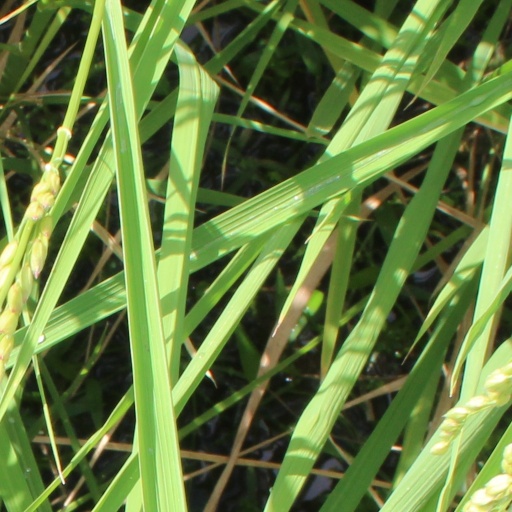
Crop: rice